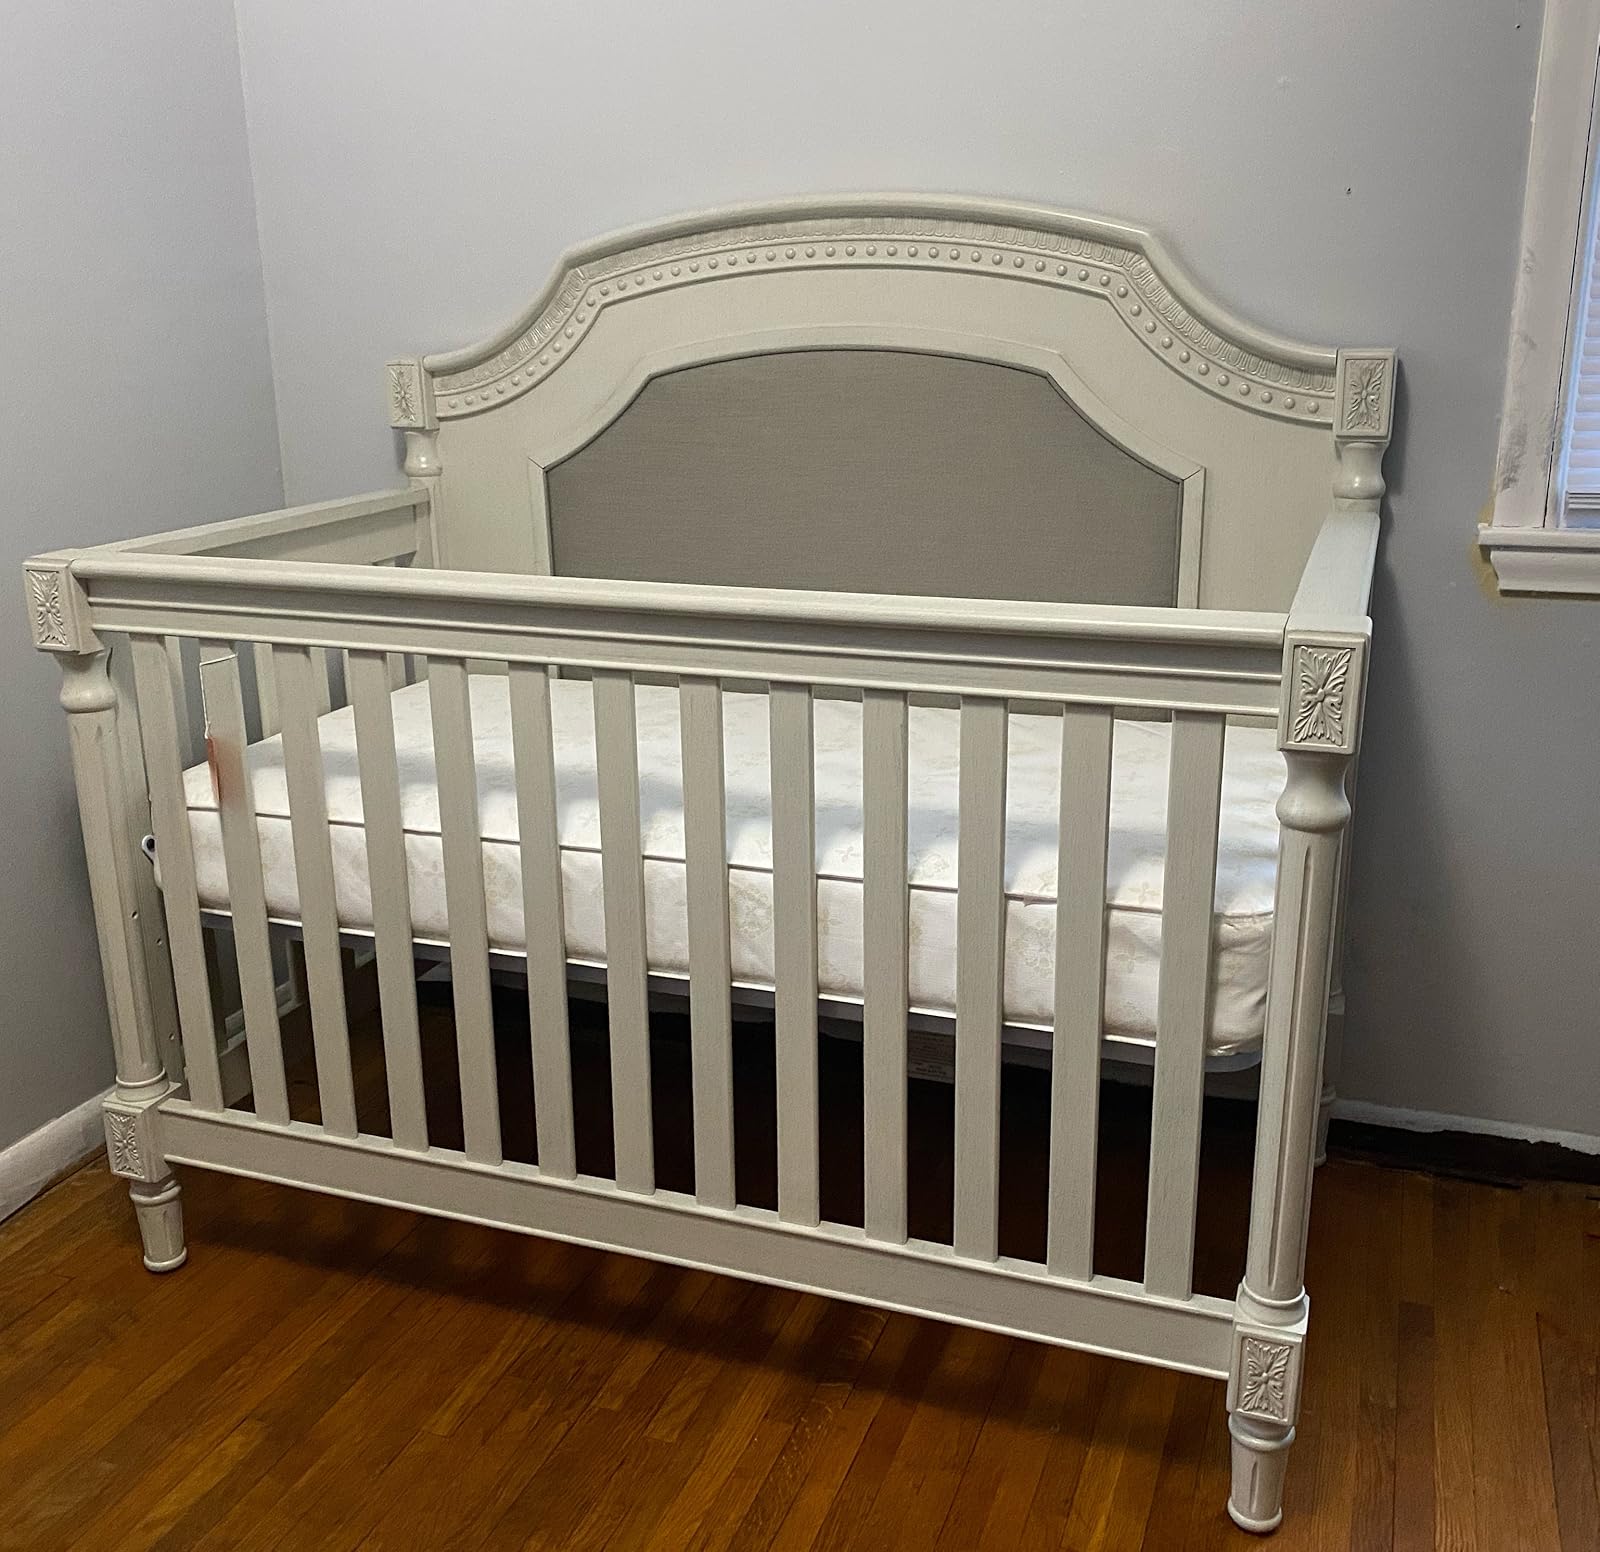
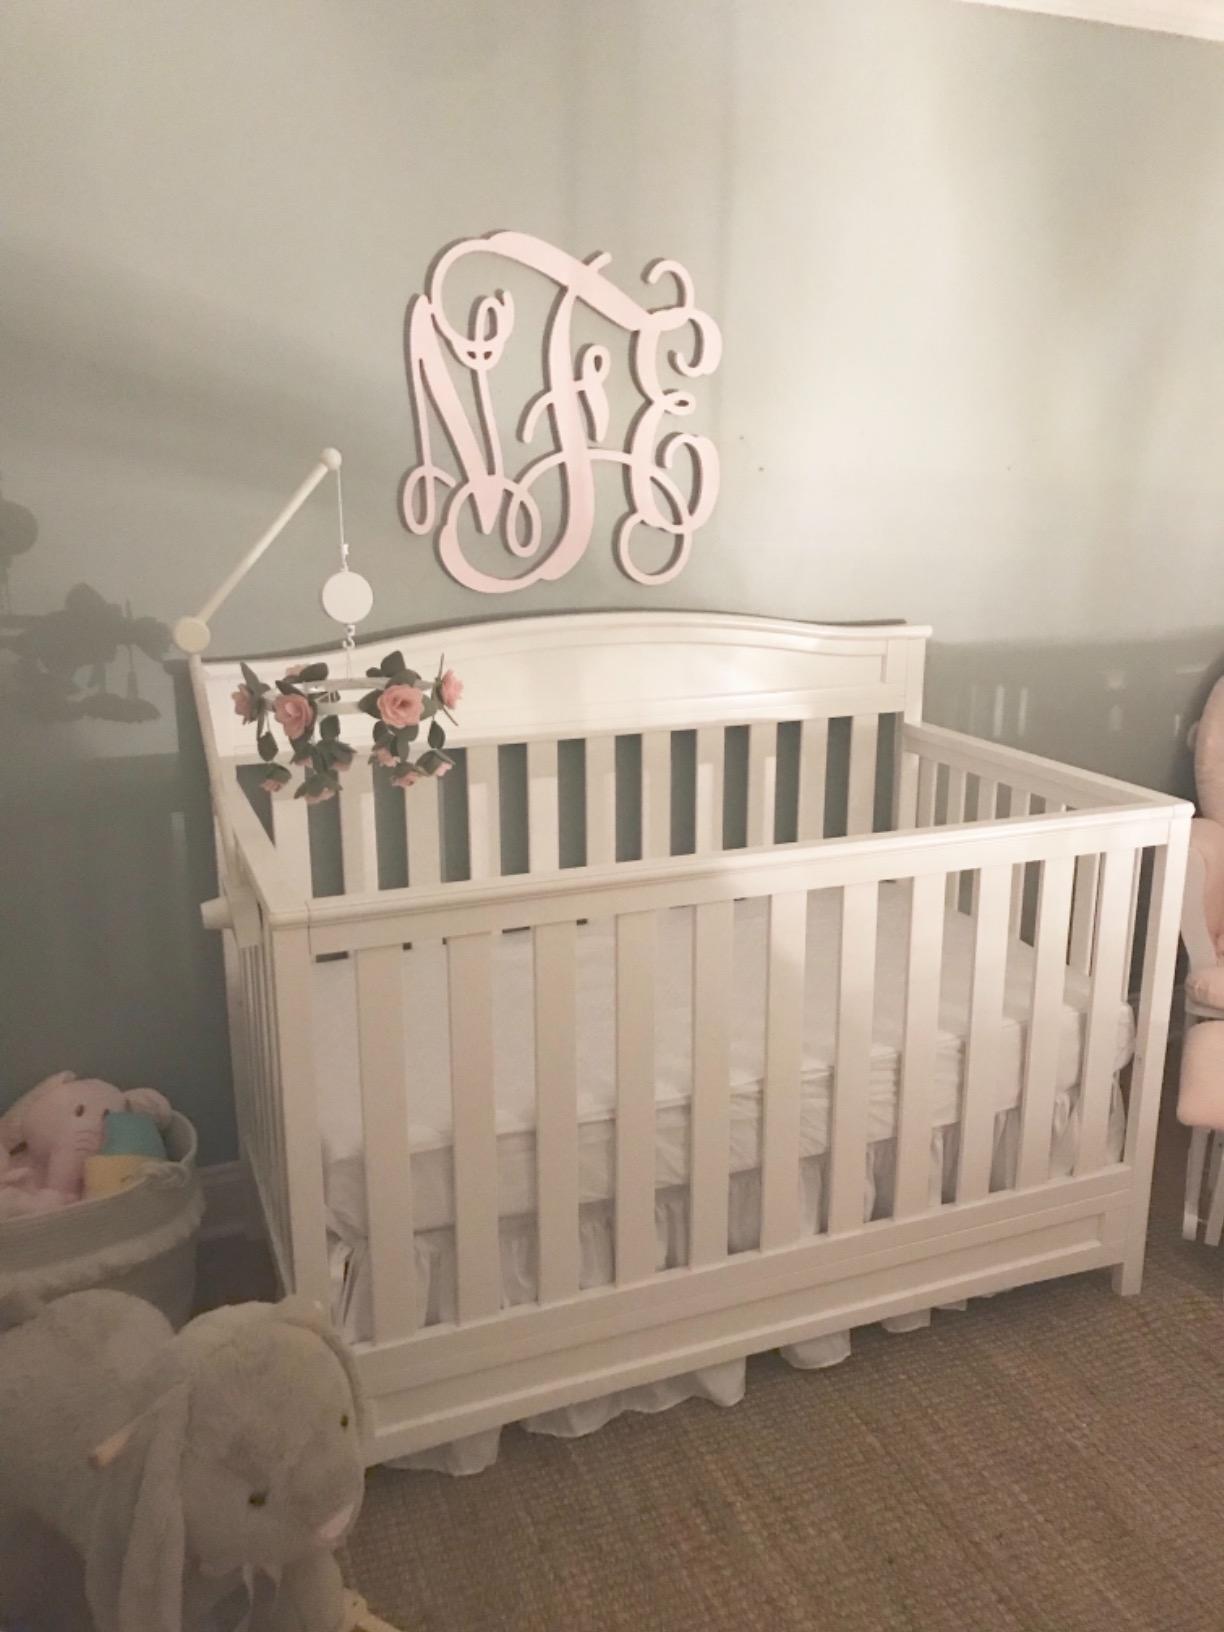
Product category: products_crib
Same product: no